Mainz carnival

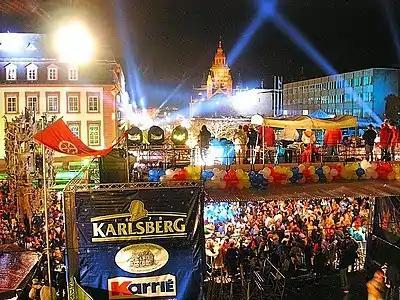
Rosenmondnacht 2004, view from the Schillerplatz with carnival fountain, down the Ludwigsstraße to Mainz Cathedral

The Mainz Carnival ("Mainzer Fastnacht", ""Määnzer Fassenacht" or "Meenzer Fassenacht"") is a months-long citywide carnival celebration in Mainz, Germany that traditionally begins on 11 November but culminates in the days before Ash Wednesday in the spring.